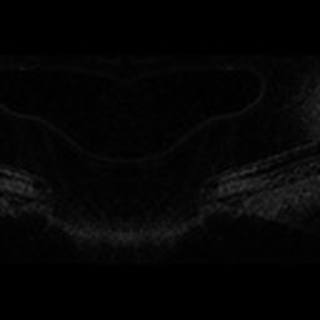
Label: cotton_army_worm